Balatonföldvár

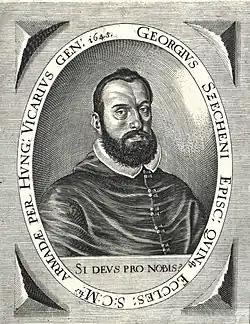
György Széchényi de Saár et Felsővidék (1605/1606-1695) bought Balatonföldvár and the surrounding villages in 1677.

In around the 4th century AD, the area was settled by Celts, who constructed the large Iron Age hill fort that gives Balatonföldvár its name, the remains of which are still visible today.